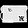
Label: Bag